Sundial

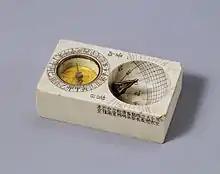
"Angbuilgu", a portable sundial used in Korea during the Joseon period. The integrated magnetic compass aligns the instrument toward north pole.(National Museum of Korea)

The diptych consisted of two small flat faces, joined by a hinge. Diptychs usually folded into little flat boxes suitable for a pocket. The gnomon was a string between the two faces. When the string was tight, the two faces formed both a vertical and horizontal sundial. These were made of white ivory, inlaid with black lacquer markings. The gnomons were black braided silk, linen or hemp string. With a knot or bead on the string as a nodus, and the correct markings, a diptych (really any sundial large enough) can keep a calendar well-enough to plant crops. A common error describes the diptych dial as self-aligning. This is not correct for diptych dials consisting of a horizontal and vertical dial using a string gnomon between faces, no matter the orientation of the dial faces. Since the string gnomon is continuous, the shadows must meet at the hinge; hence, "any" orientation of the dial will show the same time on both dials.